Smokey Joe's Cafe (revue)

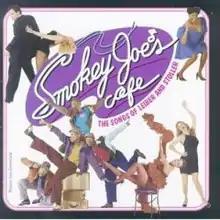
Original Cast Recording

Smokey Joe's Cafe is a musical revue showcasing 39 pop standards, including rock and roll and rhythm and blues songs written by songwriters Jerry Leiber and Mike Stoller. The Original Broadway cast recording, "Smokey Joe's Cafe: The Songs of Leiber and Stoller", won a Grammy Award in 1997.